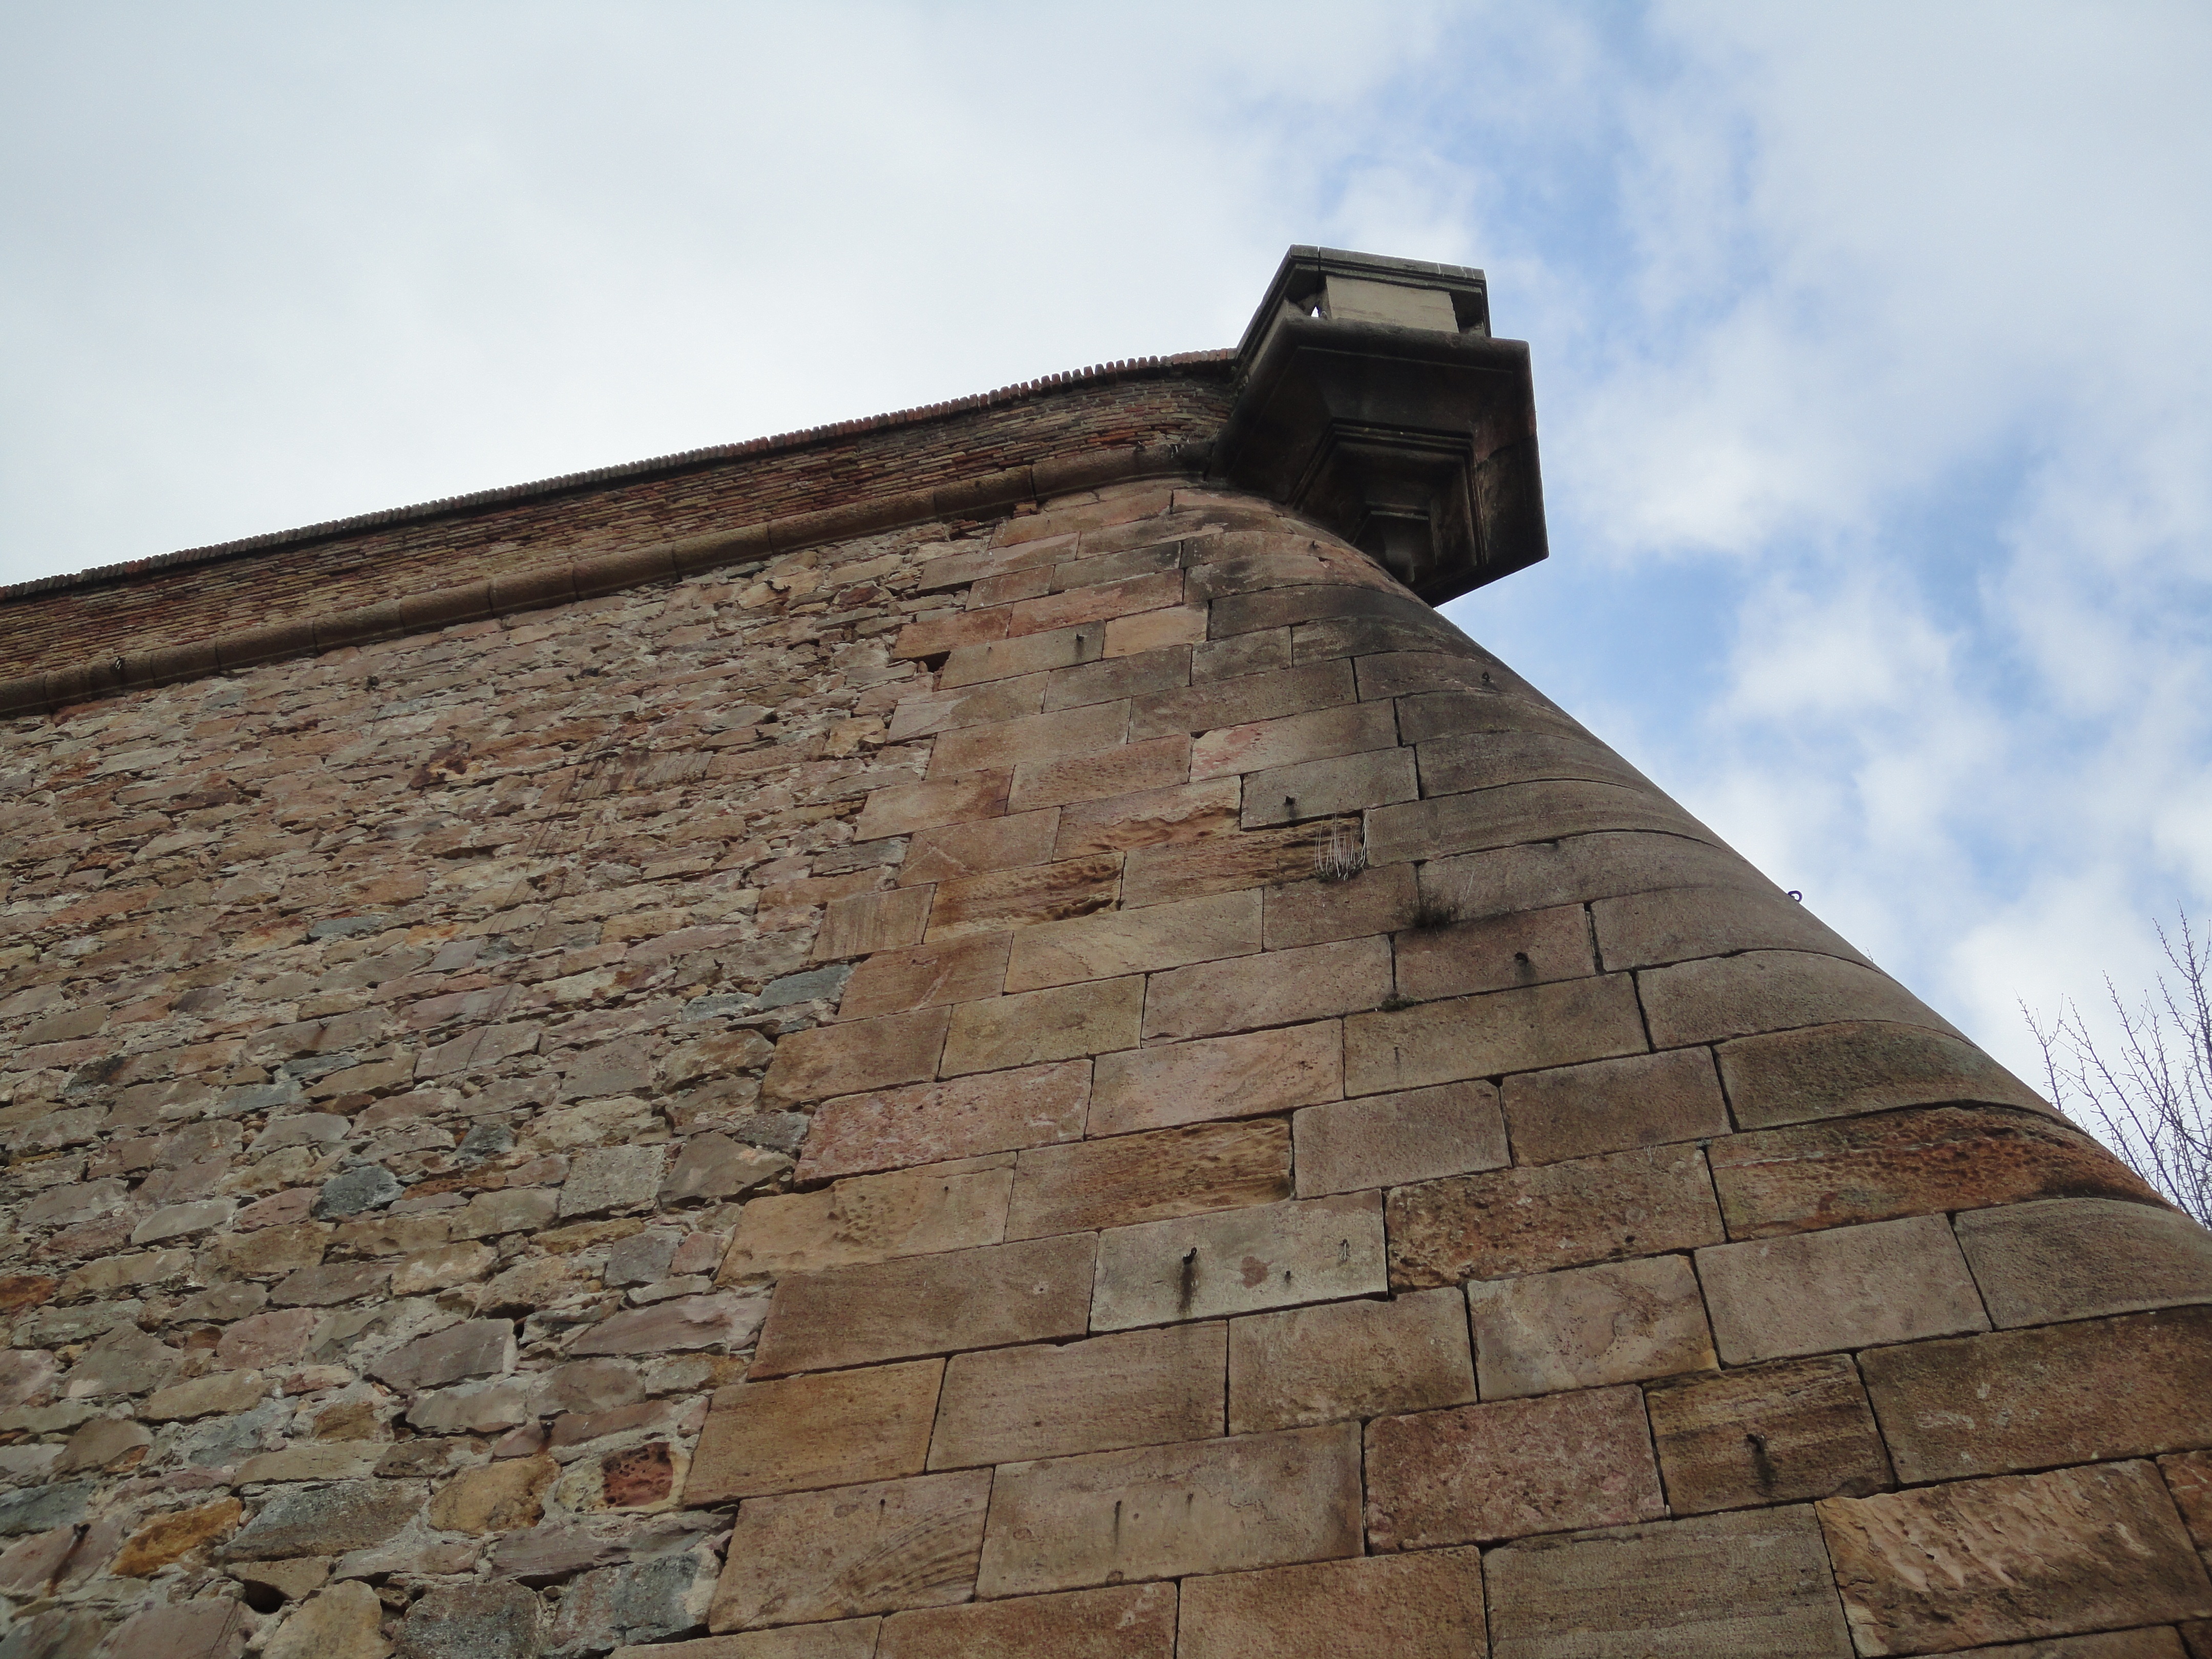
rock, wood, roof, wall, monument, tower, fortification, brick, spain, views, montjuic, ancient history